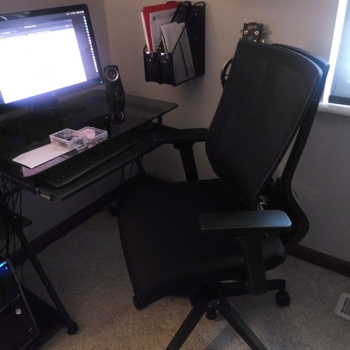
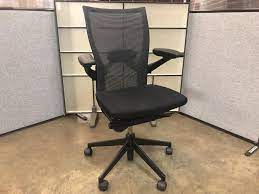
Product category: items_chair
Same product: no